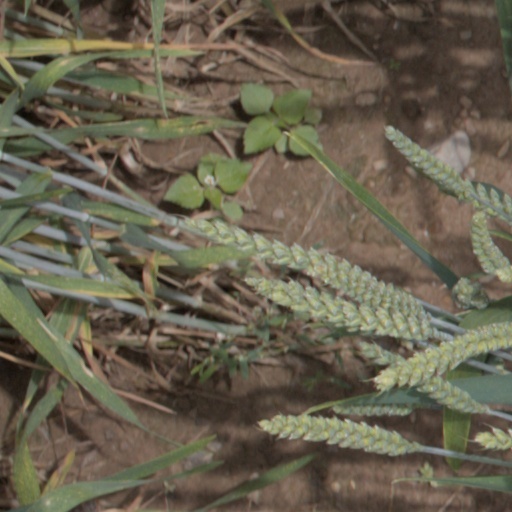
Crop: wheat